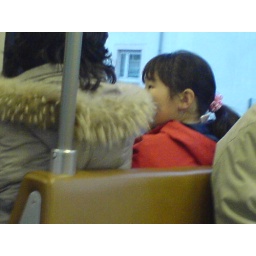
Japanese girl and mother in train